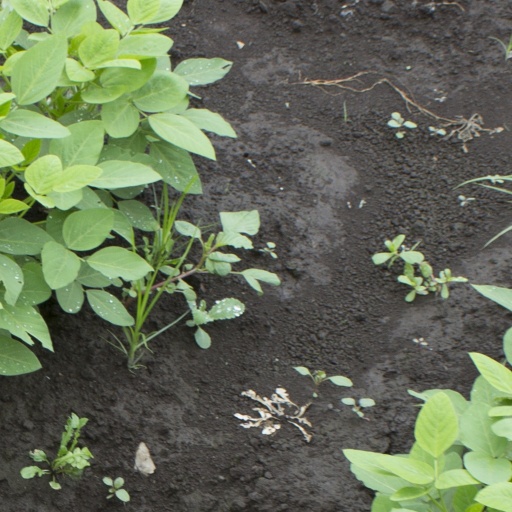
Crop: soybean